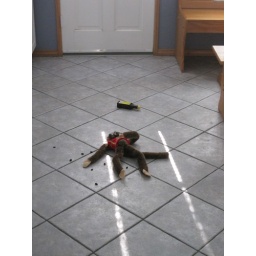
One minute he's in the kitchen eating raisins... the next he's on the floor choking!